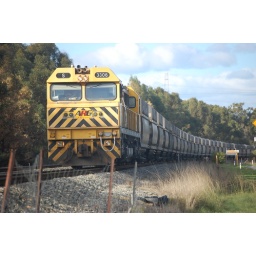
S3306 on 1556 Loaded Coal Train from Collie sits in Wellard Loop waiting to cross a combined train